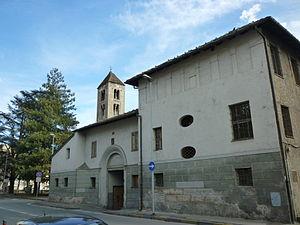
Le Collège Saint-Bénin - rue Jean-Baptiste Festaz à Aoste
Le collège Saint-Bénin était un prieuré et une école.